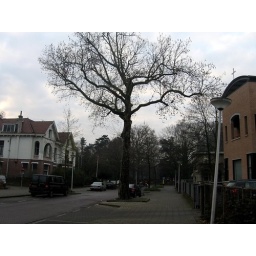
tree in the street